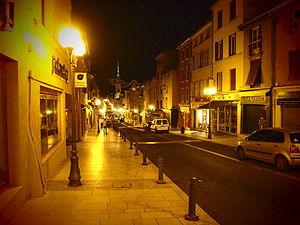
Rue Nationale à Villefranche vue de nuit.
La rue Nationale est l'une des rues de la ville de Villefranche-sur-Saône.
Villefranche-sur-Saône est une commune française, située dans le département du Rhône en région Auvergne-Rhône-Alpes.